Christine Haderthauer

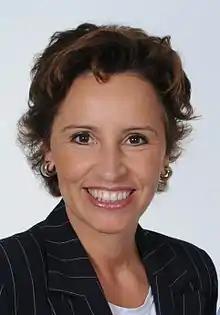
Christine Haderthauer (2008)

Christine Haderthauer ( Cuntze; born 11 November 1962) is a German politician and member of the Christian Social Union of Bavaria (CSU) party. She hold several ministerial positions in Bavaria.